2008 Belgian Grand Prix

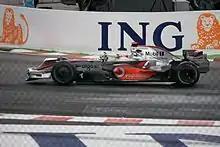
Hamilton celebrates his on-track victory. It was to be short-lived.

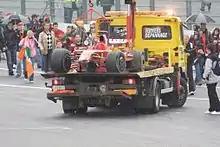
Räikkönen's damaged Ferrari F2008 is brought back to the pits after the Finn crashed with two laps to go.

Following the second round of pit stops, Räikkönen was five seconds ahead of Hamilton, but Hamilton began to close in on Räikkönen during the last stint as a result of the tyres better suiting his McLaren Mercedes. Heavy rain began to fall on lap 41. Hamilton closed the gap on Räikkönen to under a second, still six seconds ahead of Massa. Hamilton attempted to pass Räikkönen at the Bus Stop chicane, but was forced off and had to cut across the chicane to avoid a collision. Consequently, Hamilton led out of the chicane but allowed Räikkönen to re-pass him halfway down the straight. Hamilton then passed him again at the La Source hairpin under braking. Räikkönen tried to double-back on Hamilton to regain the position but the line was defended, resulting in Räikkönen touching his front wing on Hamilton's rear tyre. The rain started coming down more heavily and Nico Rosberg spun at Fagnes corner, rejoining in front of the two frontrunners and causing Hamilton to run onto the grass. At the next corner, Räikkönen spun and gave the lead back to Hamilton. Räikkönen then lost control of his Ferrari through the Blanchimont corner and collided with the barrier, ending his race.